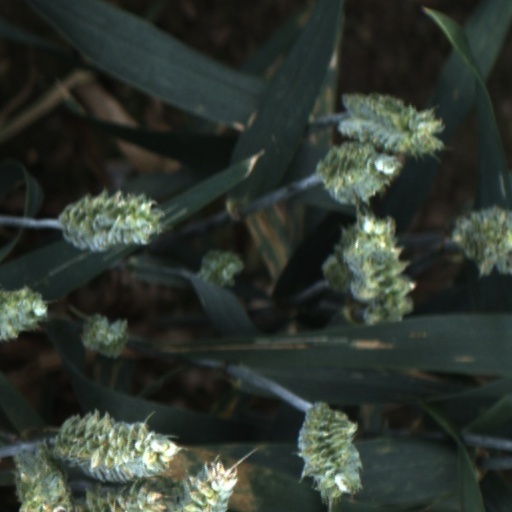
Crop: wheat